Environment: real
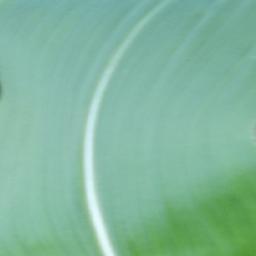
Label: healthy